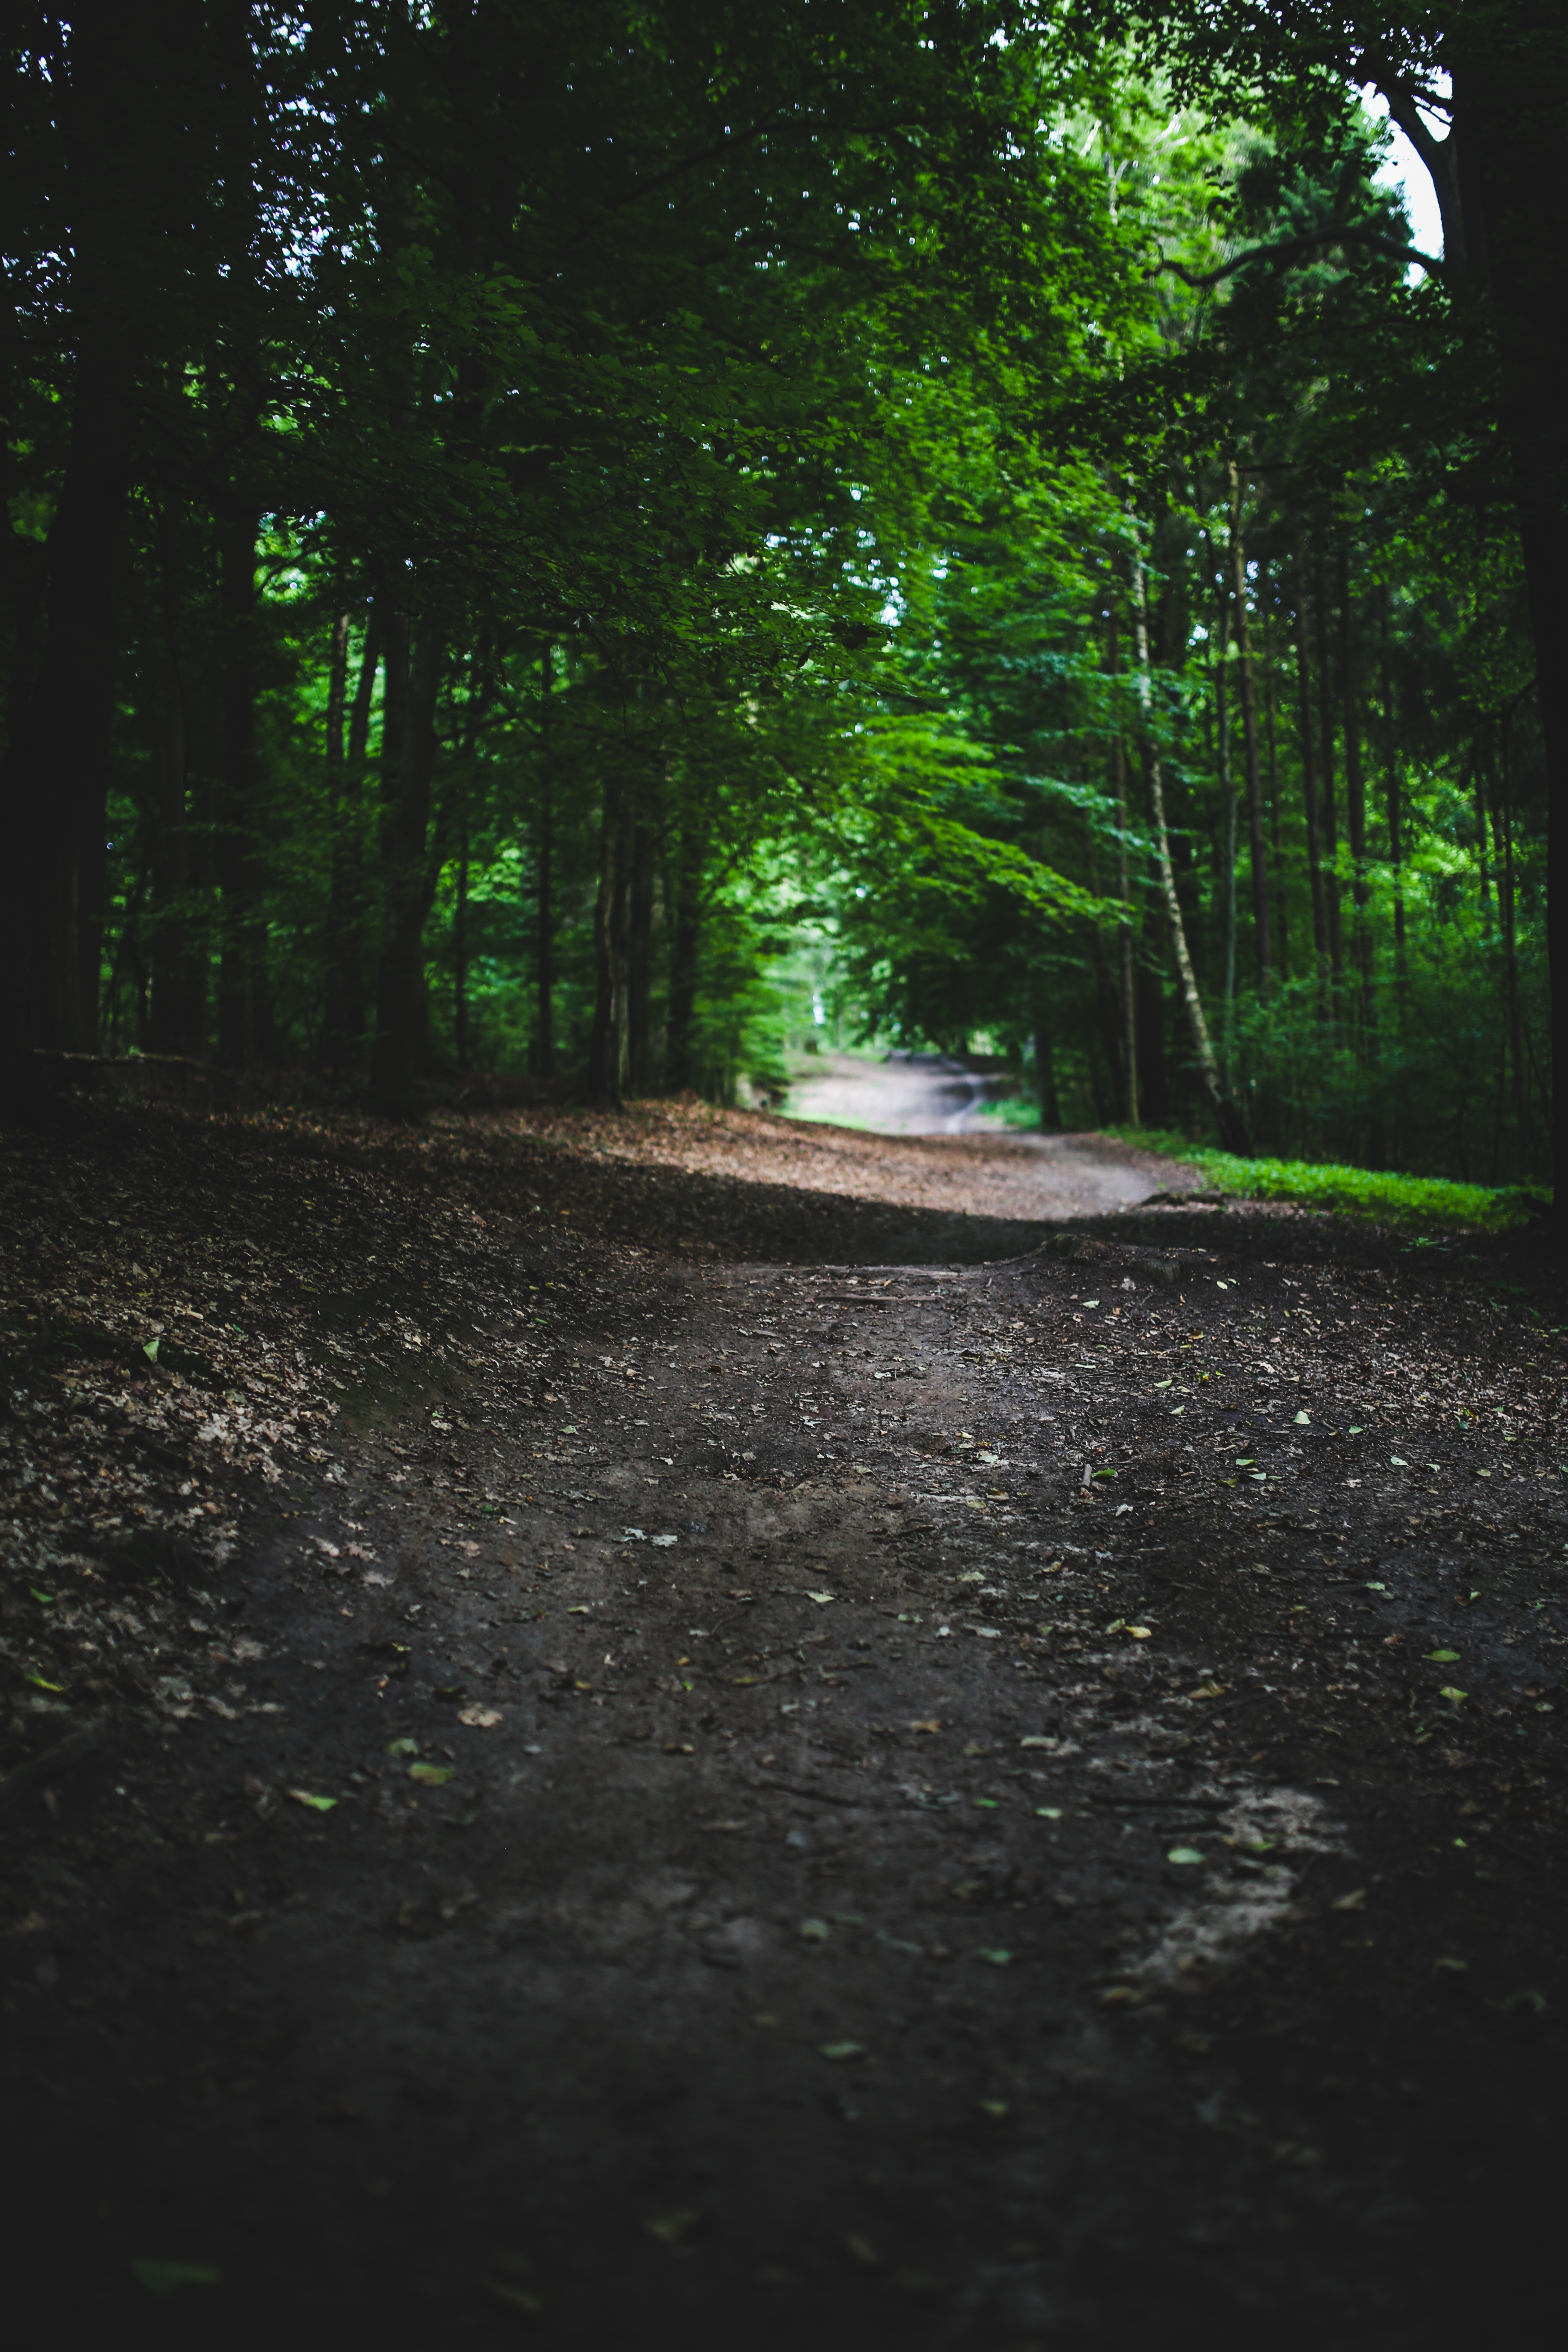
tree, nature, forest, grass, light, plant, road, night, ground, sunlight, morning, leaf, green, natural, autumn, weather, calm, darkness, route, trees, woods, place, way, woodland, habitat, brownish, natural environment, atmospheric phenomenon, woody plant